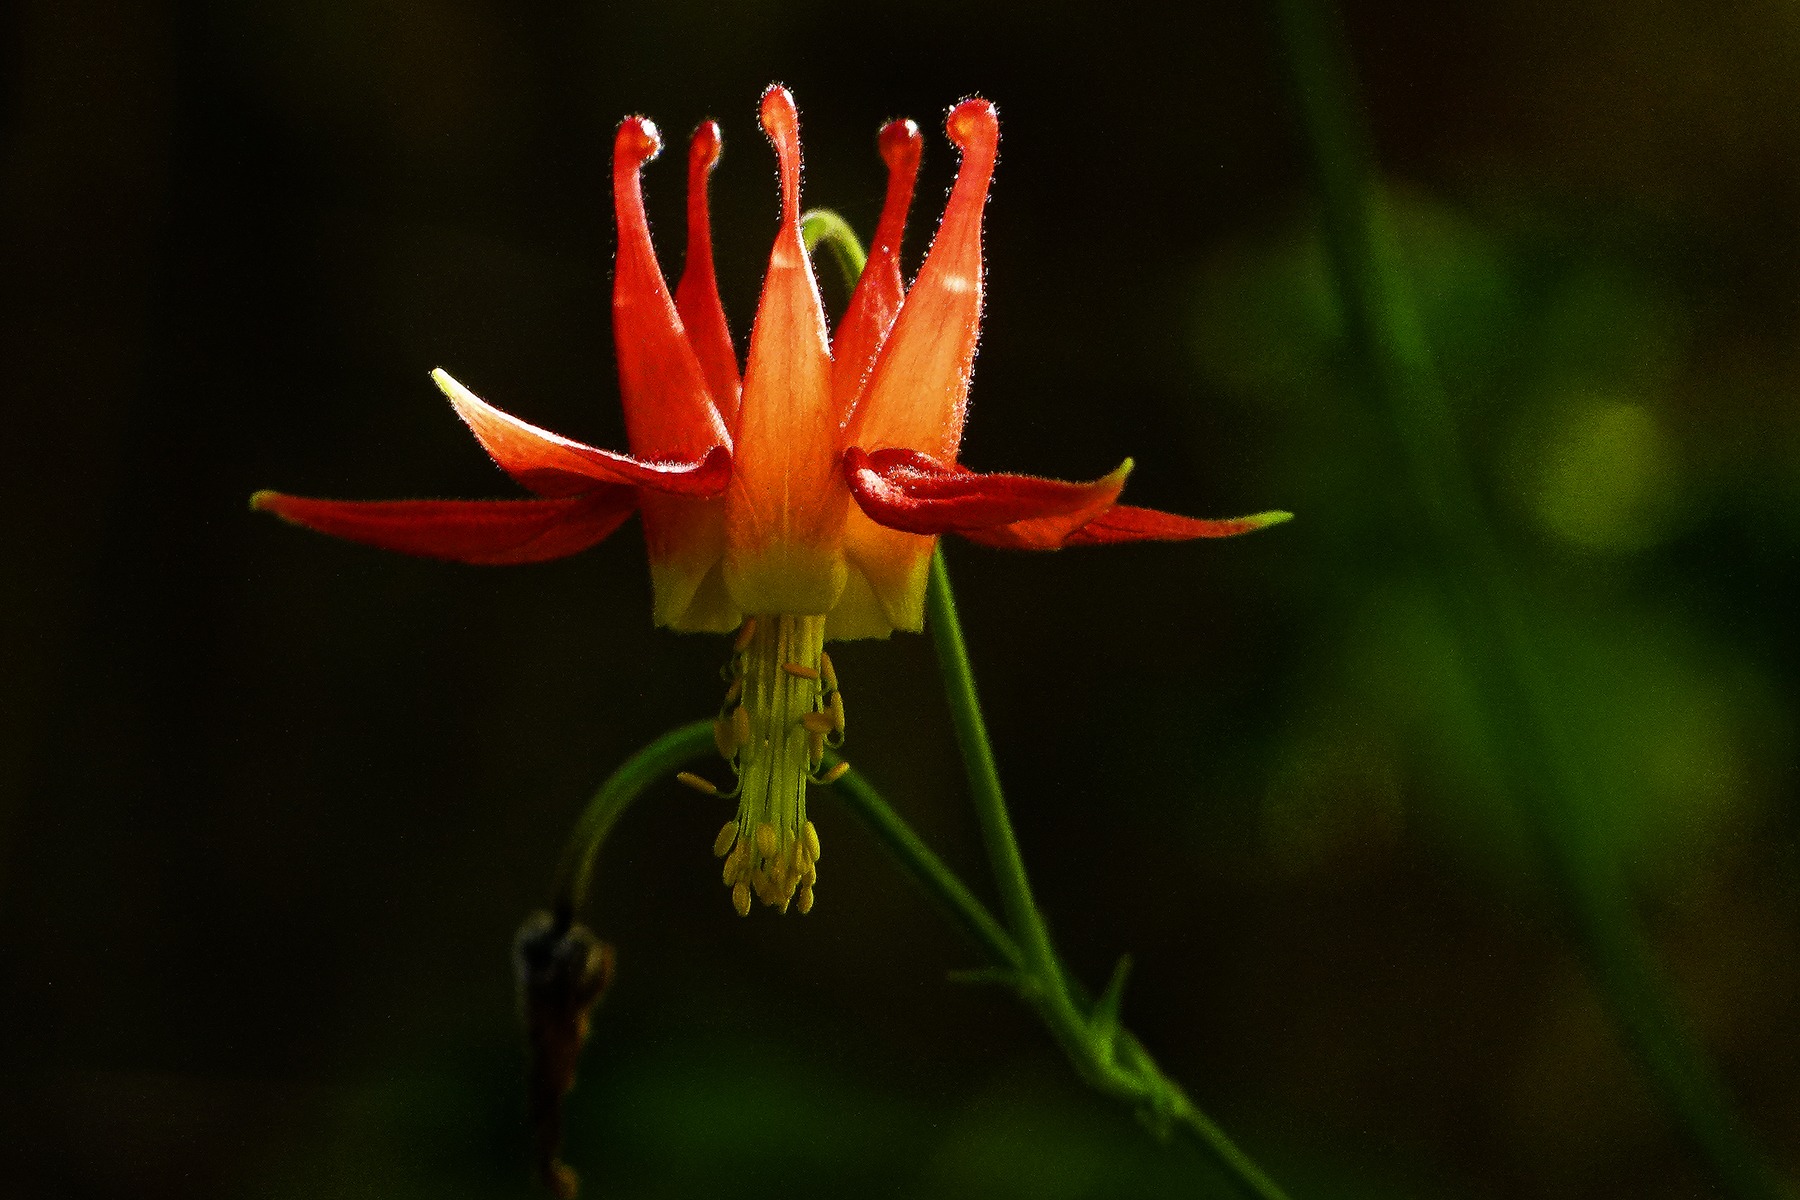
nature, plant, photography, leaf, flower, petal, green, botany, yellow, flora, wildflower, close up, wild plant, columbine, macro photography, flowering plant, sitka columbine, plant stem, land plant, crimson columbine, western columbine, red columbine, aquilegia formosa